Oil sands tailings ponds (Canada)

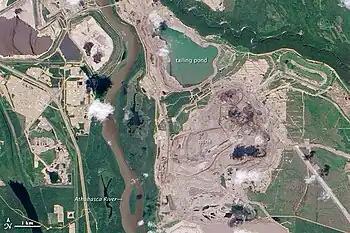
Oil sands tailings ponds

Oil sands tailings ponds are engineered dam and dyke systems used to capture oil sand tailings. Oil sand tailings contain a mixture of salts, suspended solids and other dissolvable chemical compounds such as acids, benzene, hydrocarbons residual bitumen, fine silts and water. Large volumes of tailings are a byproduct of bitumen extraction from the oil sands and managing these tailings is one of the most difficult environmental challenges facing the oil sands industry. An October 2021 Alberta Energy Regulator (AER) report said that in 2020 the tailings ponds increased by another 90 million cubic meters and contained 1.36 billion cubic metres of fluids.